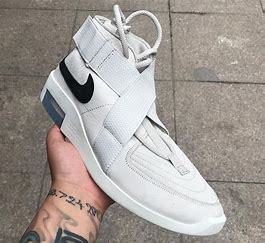
Brand: Nike
Model: Fear of God